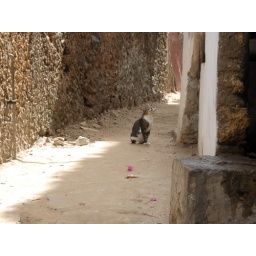
cat in shela street